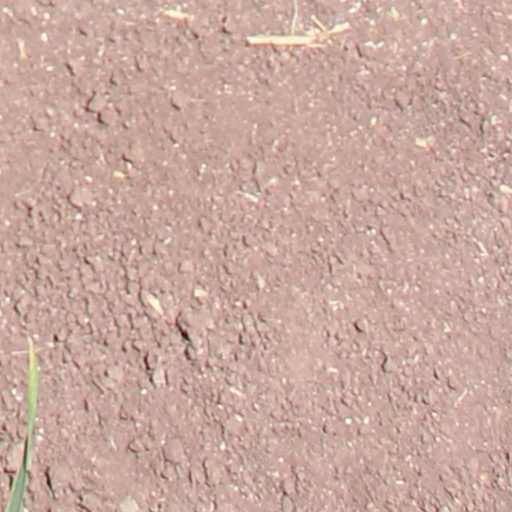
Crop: wheat